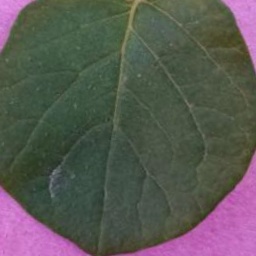
Etiqueta: Sana